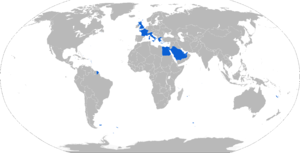
Le SCALP-EG, anciennement « Arme de précision tirée à grande distance », est un missile de croisière développé fin 1994 par Matra et British Aerospace puis fabriqué par MBDA. La version britannique est baptisée Storm Shadow. Cette arme est conçue pour frapper l'ennemi dans son territoire profond jusqu'à près de 400 km selon le président de la République François Hollande et même 560 km selon la Royal Air Force, quelle que soit la défense aérienne, grâce à sa furtivité qui le rend presque indétectable, y compris par les avions radars AWACS.